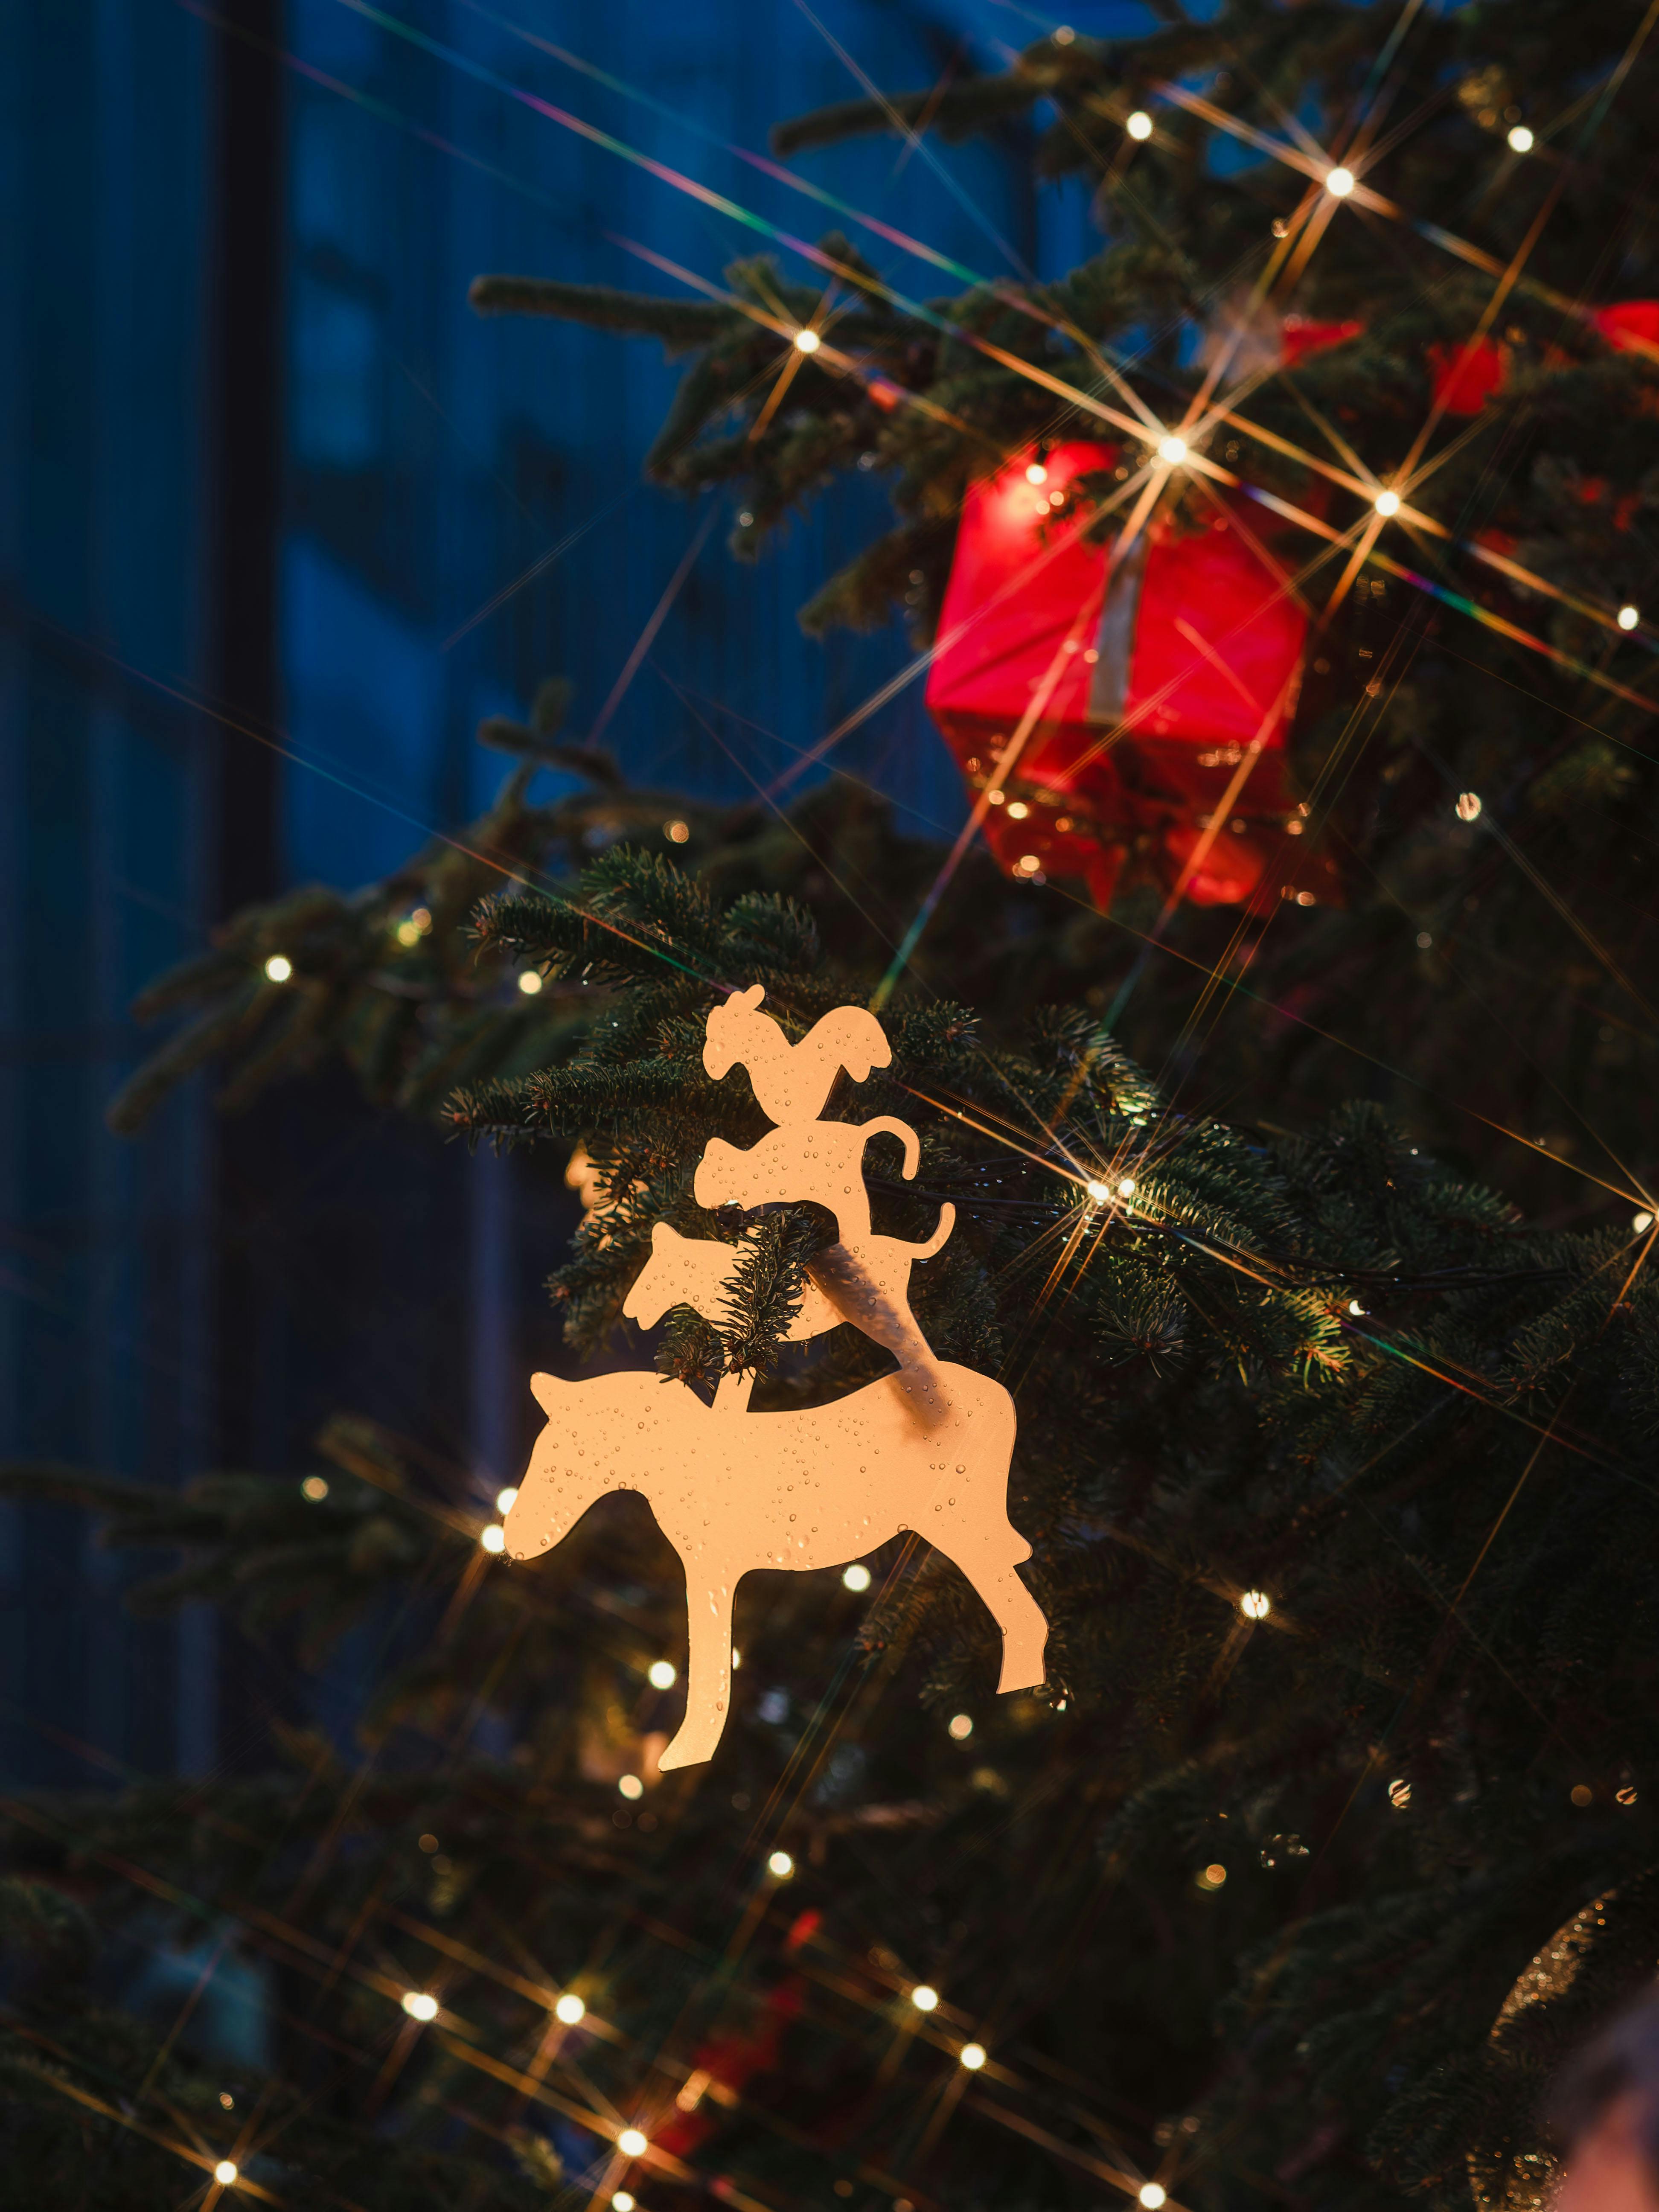
christmas, christmas decoration, event, christmas ornament, christmas day, holiday, christmas tree, christmas lights, ornament, Holiday ornament, night, christmas eve, horse, fictional character, conifers, evergreen, fir, pine family, reindeer, douglas fir